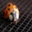
Label: beetle